Paul Wild (Australian scientist)

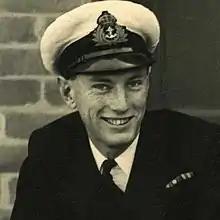
Monochrome photograph of head and shoulders of smiling young man (Lieutenant John Paul Wild RNVR) in white Royal Navy officer's cap and naval uniform.

Paul Wild became one of the young radar officers who ensured the Royal Navy used its new technology to maximum effect. In July 1943, commissioned as a Probationary Temporary Acting Sub-lieutenant (Special Branch, Royal Navy Volunteer Reserve), he started an intensive, six-month radar officer training course at the Royal Navy base, Portsmouth. His seagoing appointment for the following two and a half years, with 60 subordinates and 24 radar sets, was the battleship , which eventually became flagship of the British Pacific Fleet. The ship took part in the Okinawa campaign, followed by the assault on the Japanese mainland. In both campaigns the fleet was frequently attacked by Japanese suicide bombers, but because they tended to concentrate on aircraft carriers, his ship was not hit. The battleship entered Tokyo Bay just after the surrender of Japan and he was present when the peace treaty was signed.